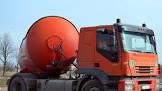
Vehicle type: Cars